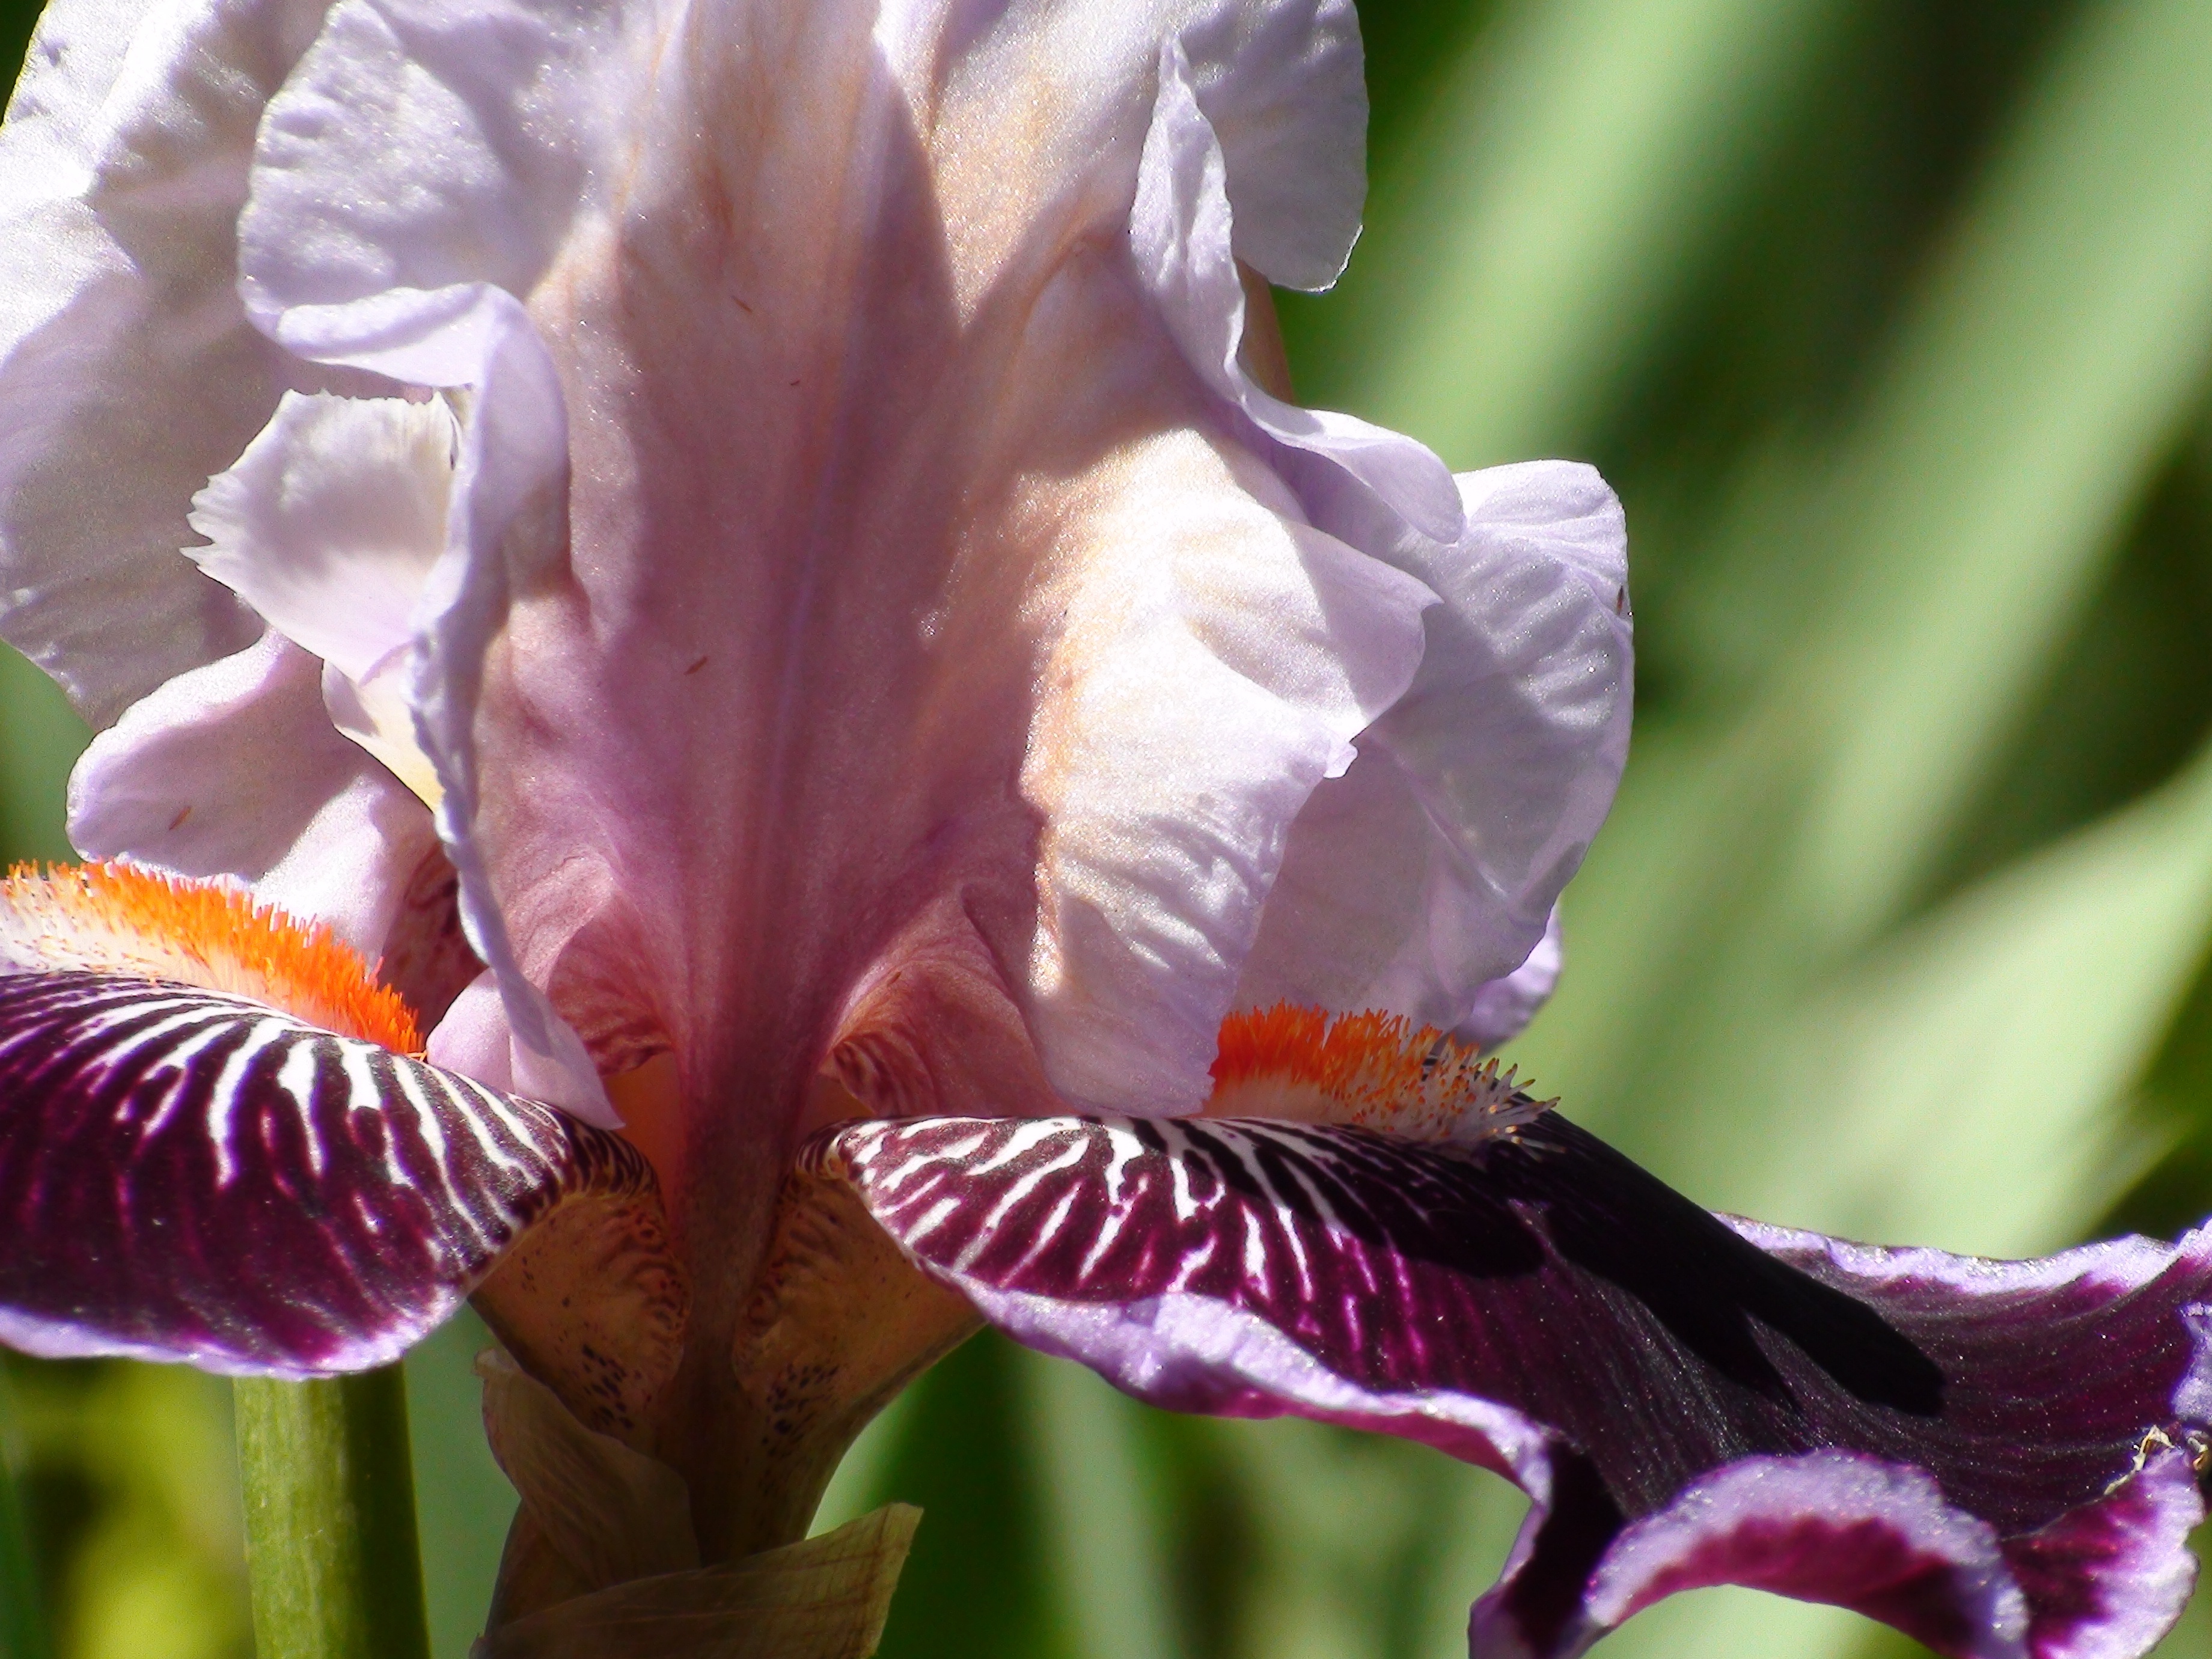
blossom, plant, stem, flower, petal, macro, botany, flora, close up, iris, eye, stamen, organ, macro photography, flowering plant, cattleya, plant stem, land plant, iris family